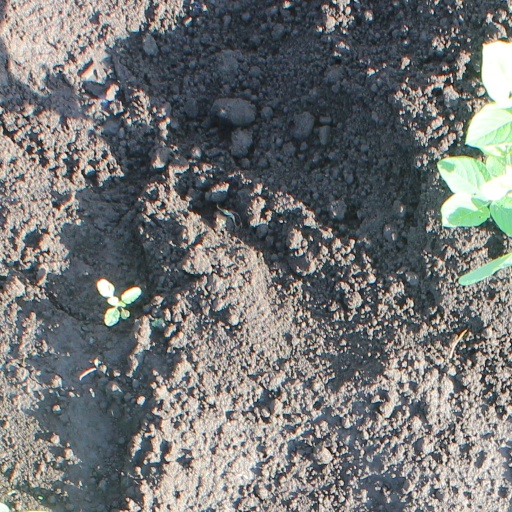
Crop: soybean